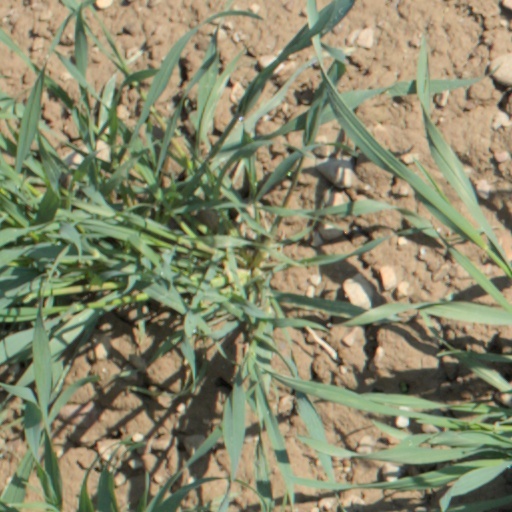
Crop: wheat